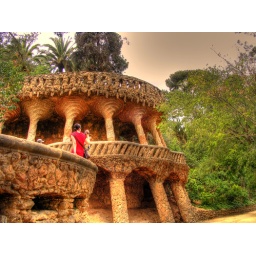
girl in red